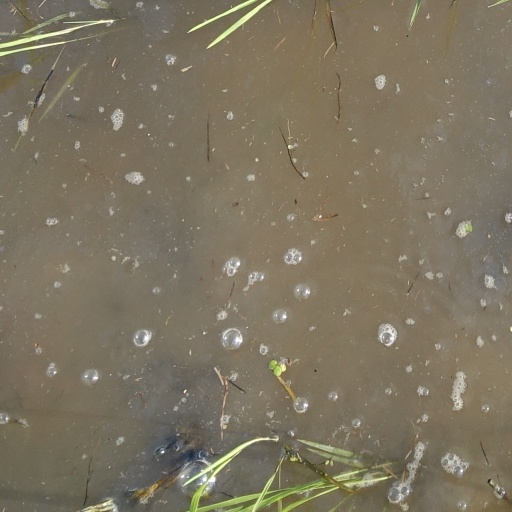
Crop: rice